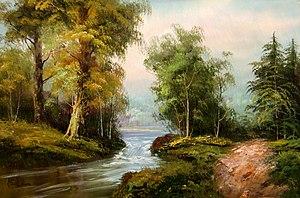
William Henry Jackson était un peintre, photographe et explorateur américain, célèbre pour ses documents sur l'Ouest américain.